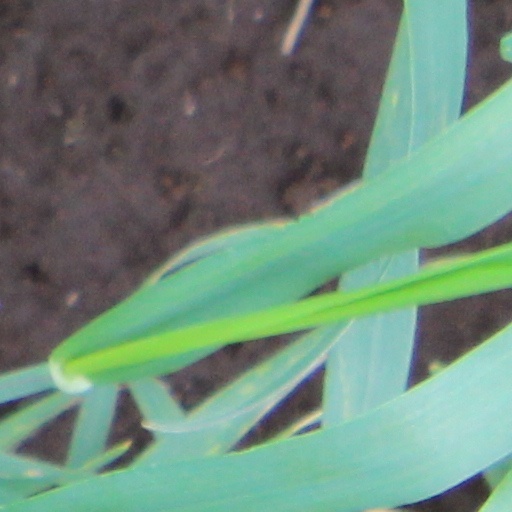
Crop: wheat